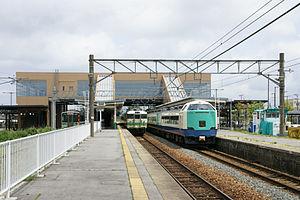
La ligne Hakushin est une ligne ferroviaire de la préfecture de Niigata au Japon. Elle relie la gare de Niigata à celle de Shibata. La ligne fait partie du réseau de la East Japan Railway Company.